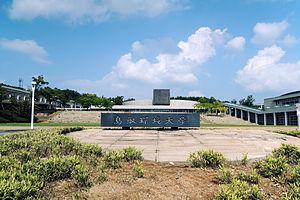
L'université des sciences de l'environnement de Tottori est une université publique du Japon située dans la ville de Tottori.